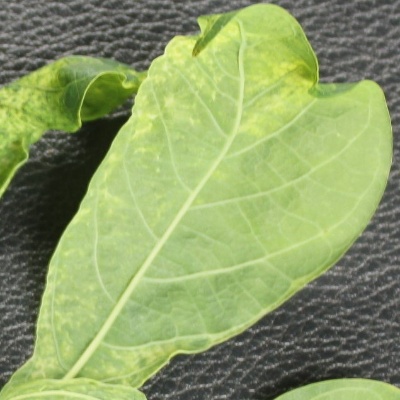
Crop: Cassava
Condition: mosaic